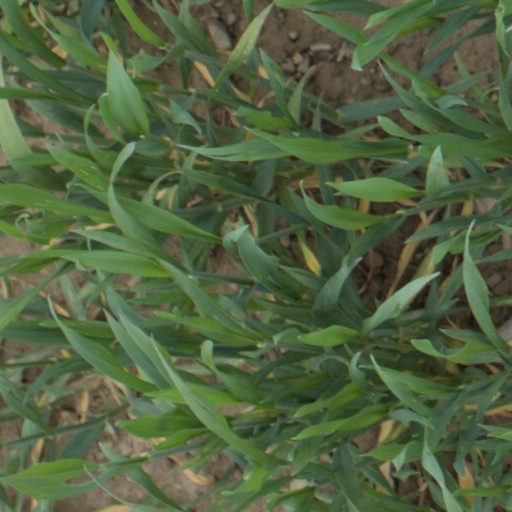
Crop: wheat